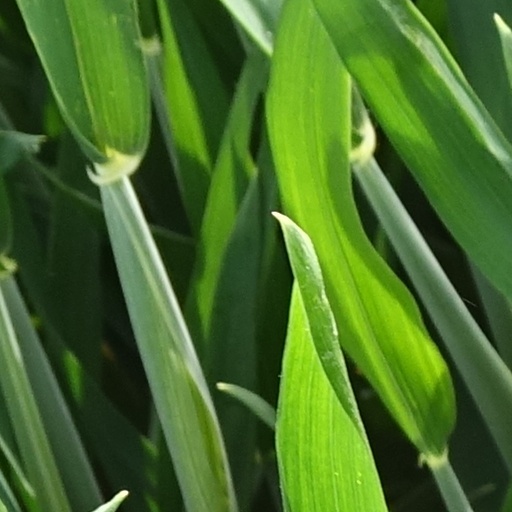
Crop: wheat